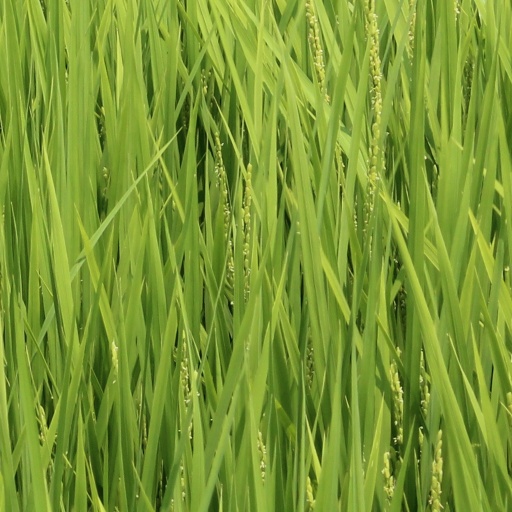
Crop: rice